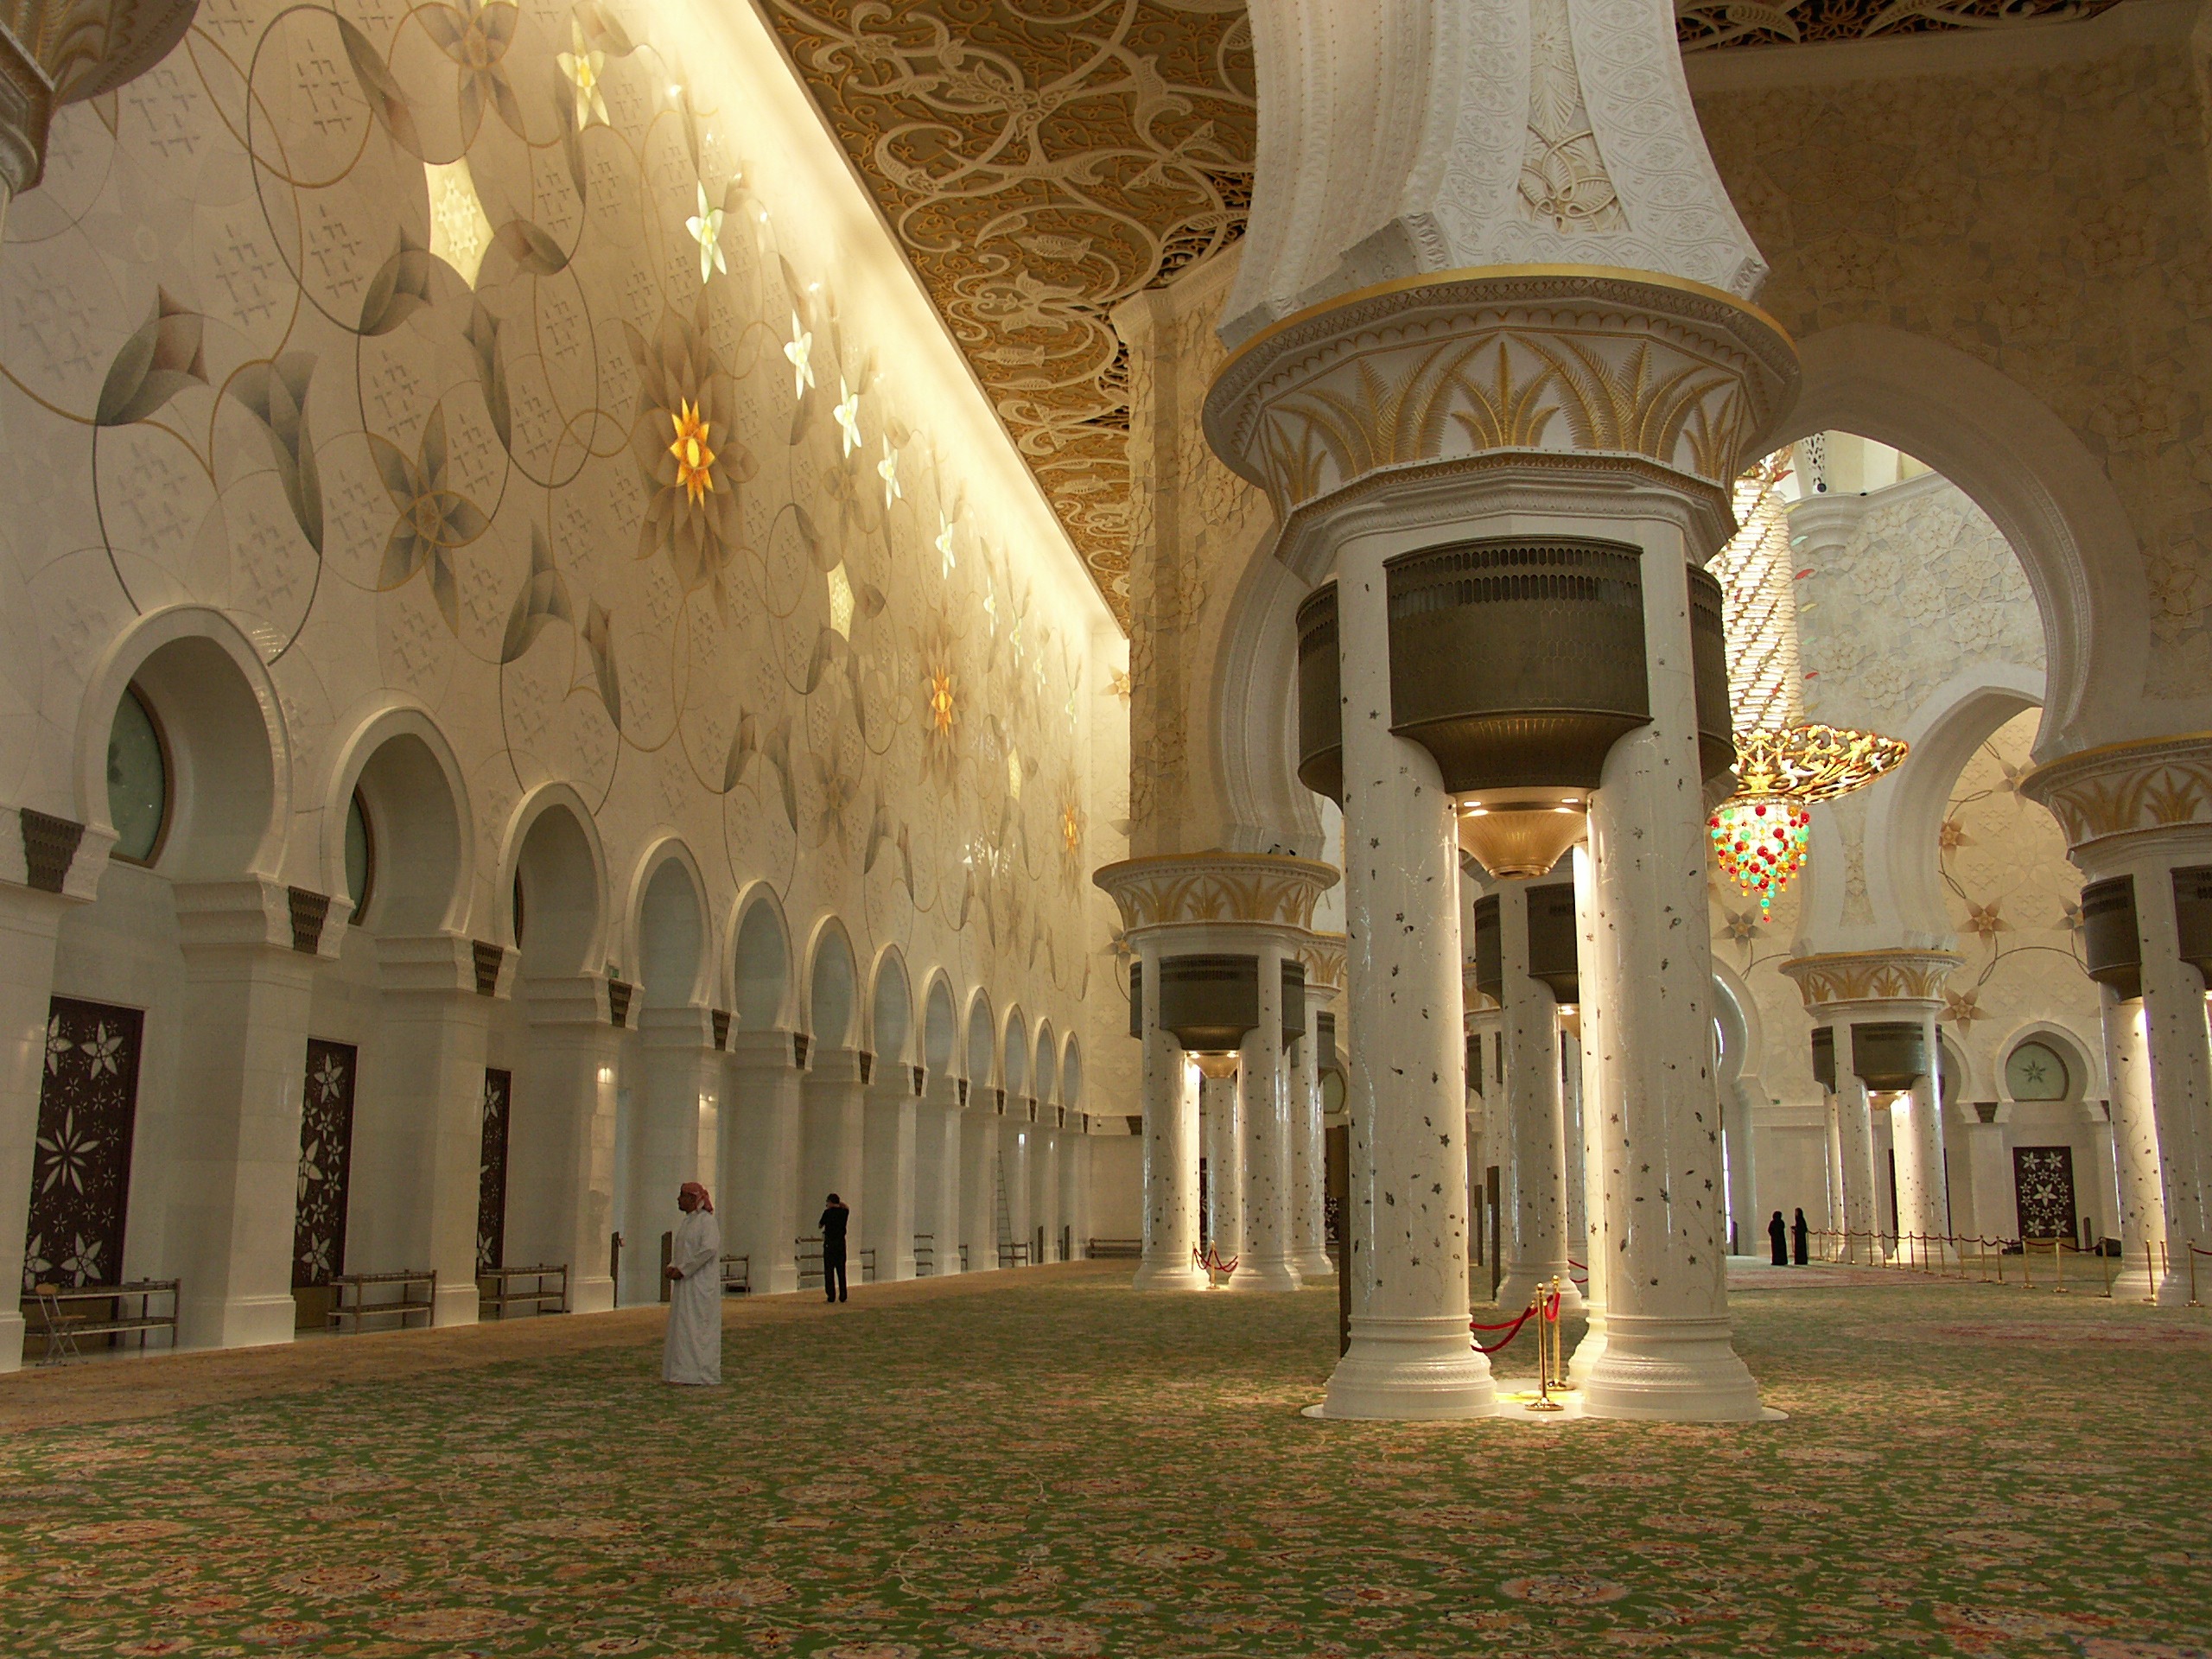
architecture, building, palace, column, church, chapel, place of worship, temple, faith, monastery, mosque, uae, islam, estate, arabic, islamic, al nahyan grand mosque, abu dhabi, u a e, ancient history, alah